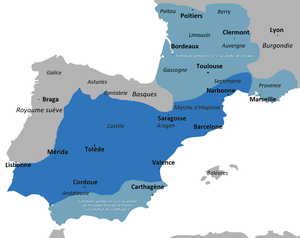
Royaume wisigoth sous Alaric II et ses successeurs.
Alaric II est roi des Wisigoths de 484 à 507. Il règne sur la presque totalité de l'Espagne, sur une majorité des territoires au sud de la Loire et sur la plus grande partie de la Provence. Alaric est un chrétien de confession arienne mais il est moins intolérant vis-à-vis des nicéens que son père Euric. Il les autorise d'ailleurs à tenir en 506 un concile à Agde. Il trouve la mort sur le champ de bataille à Vouillé en se battant contre les Francs de Clovis.